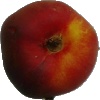
Label: Nectarine Flat 1